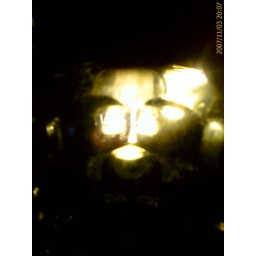
Darth Vader found in Andy's pint glass in a West End public house